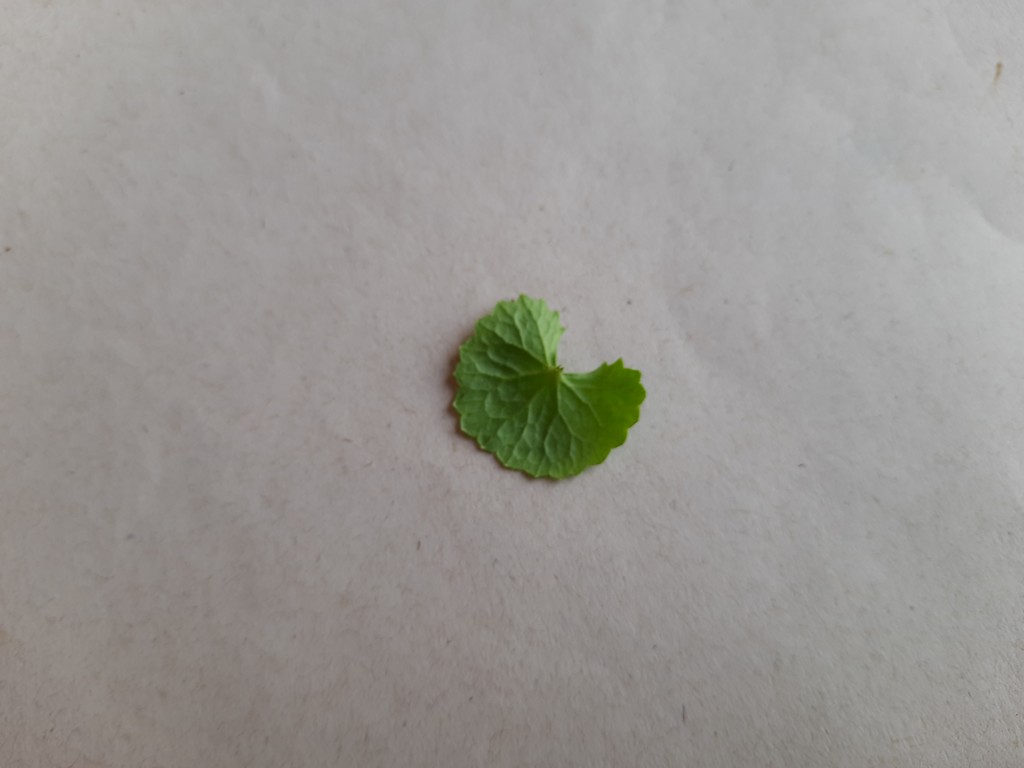
Label: Healthy